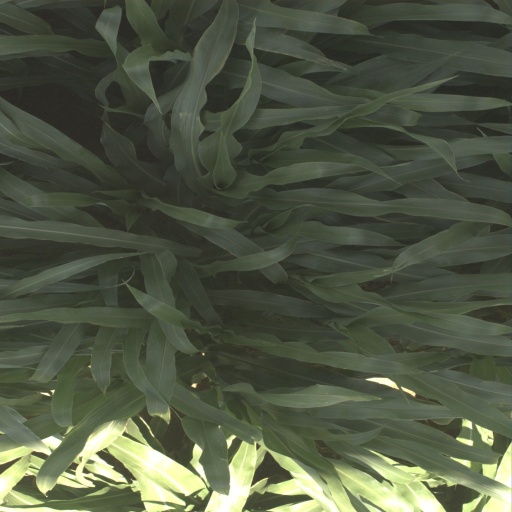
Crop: sorghum